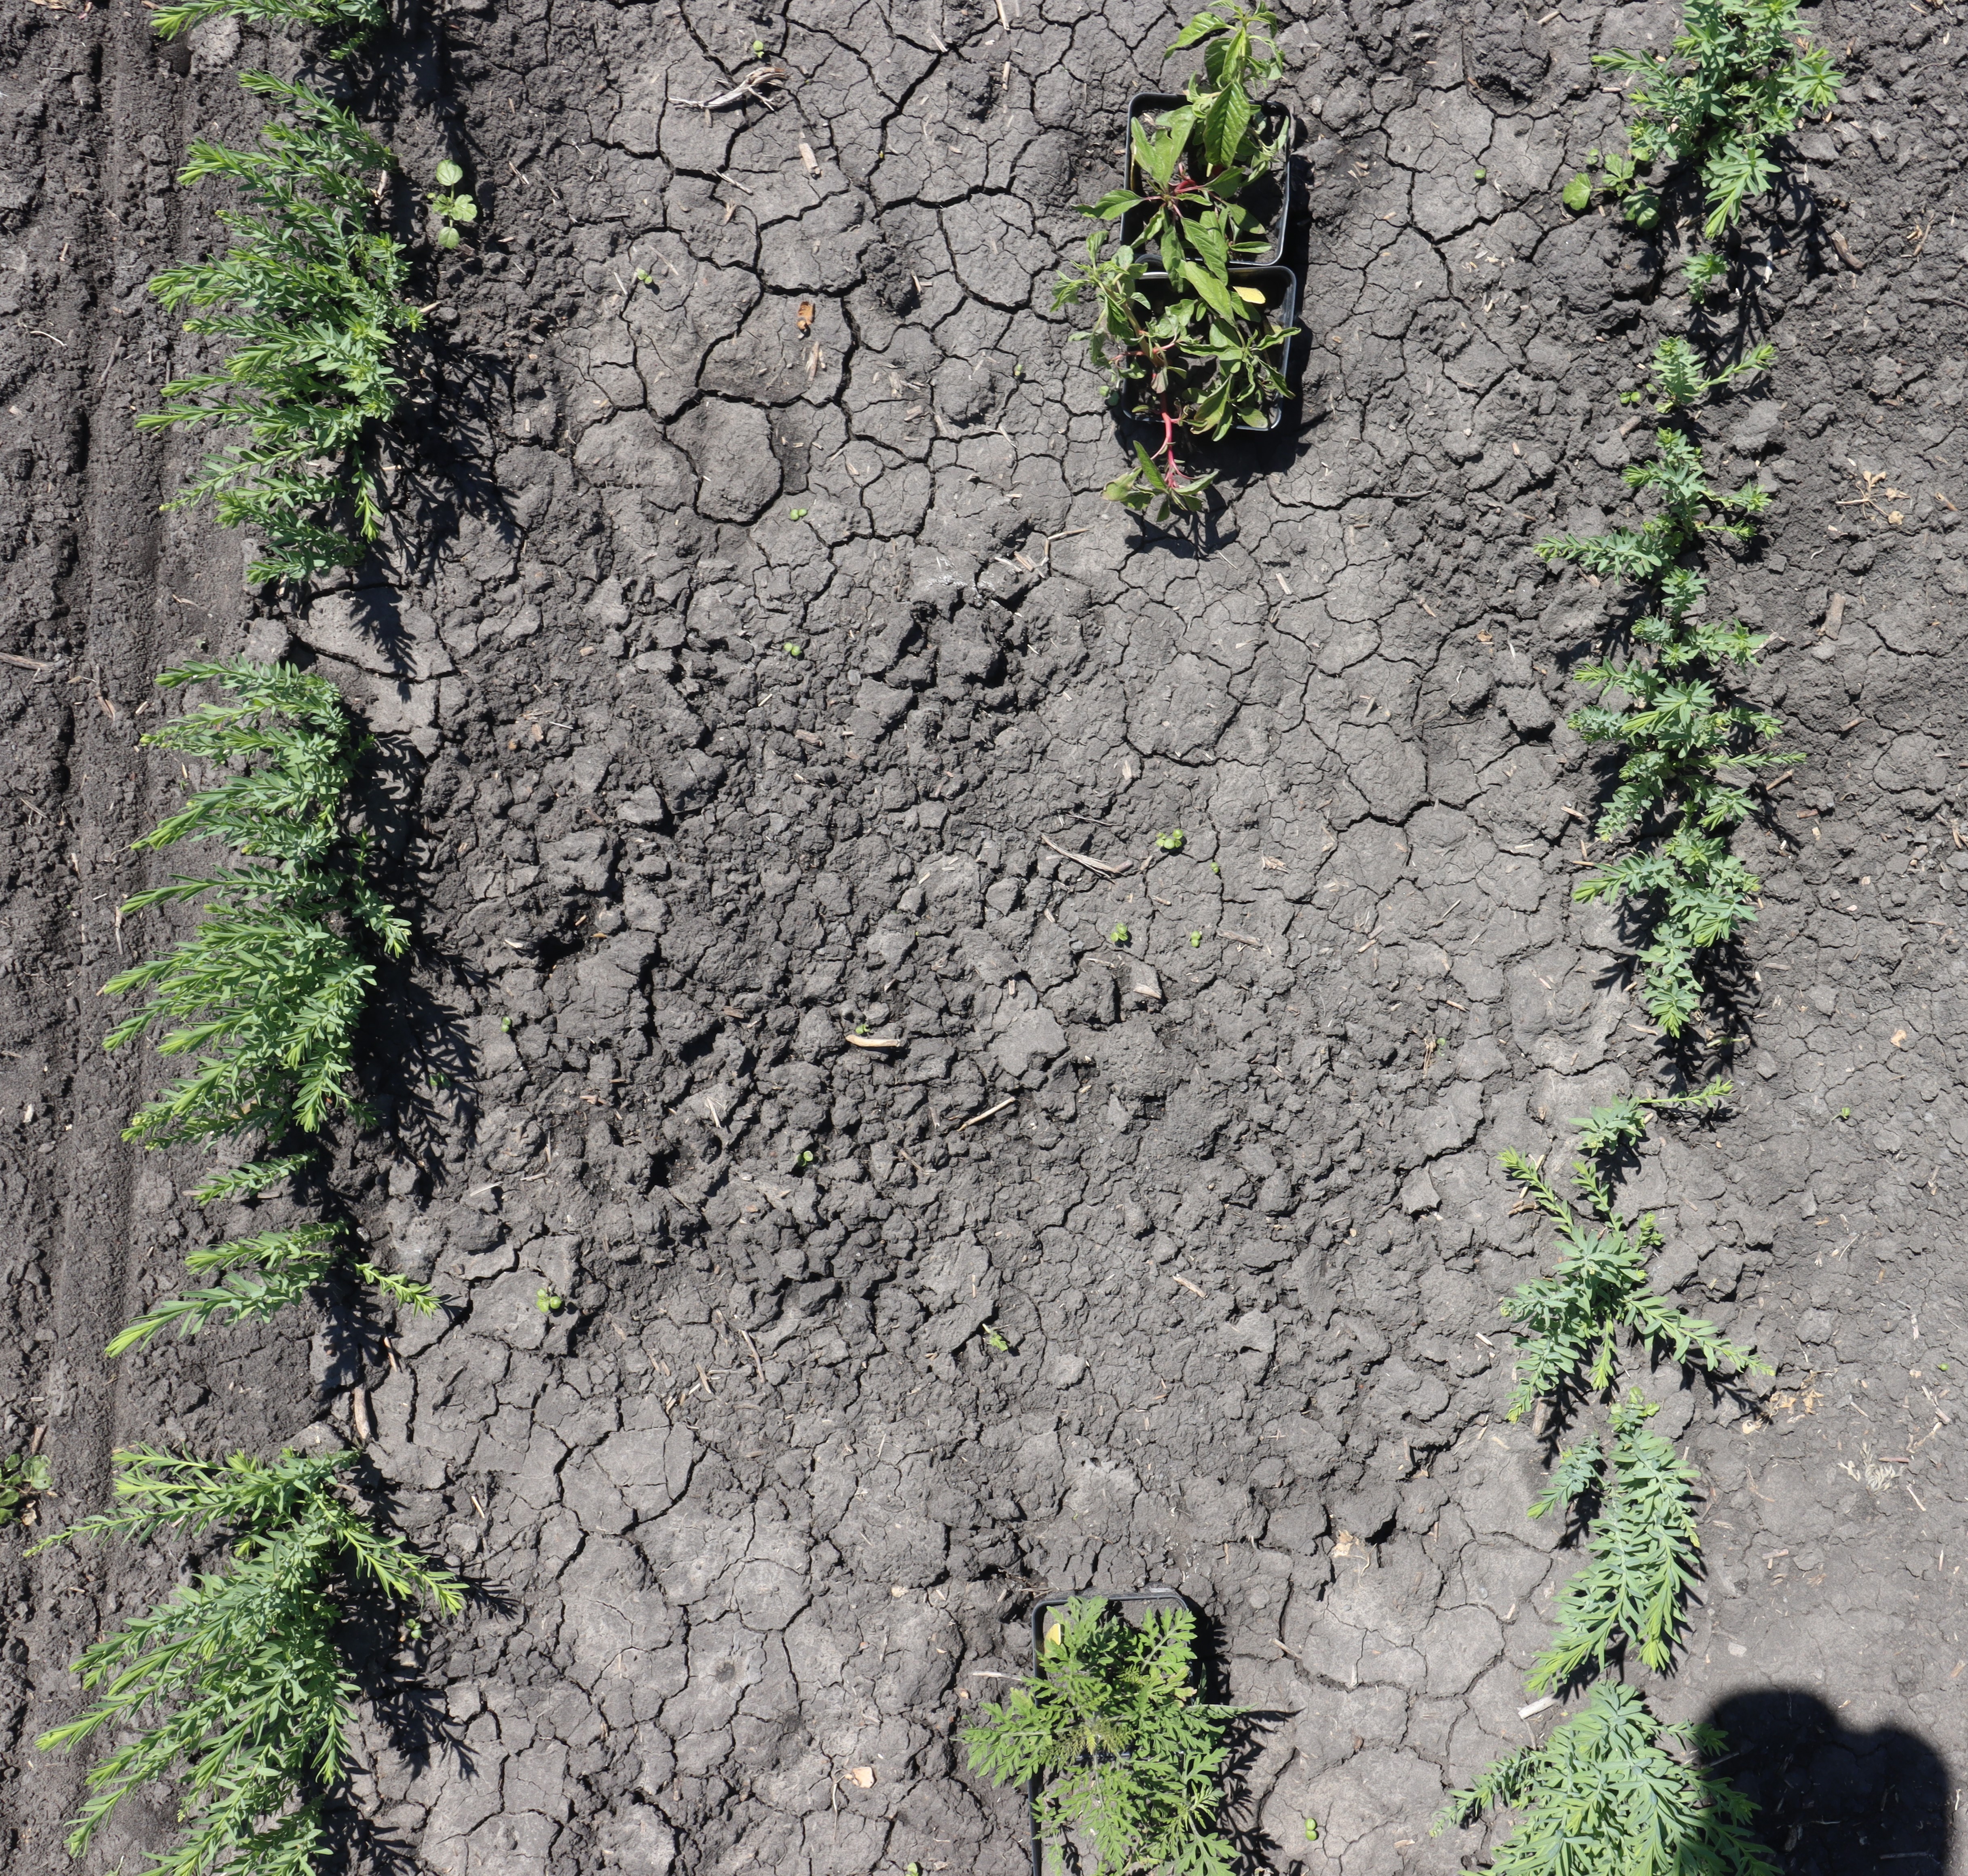
Crop: Flax
Objects: Flax, Flax, Flax, Flax, Flax, Flax, Flax, Flax, Waterhemp, Ragweed, Flax